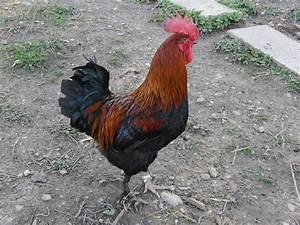
chicken